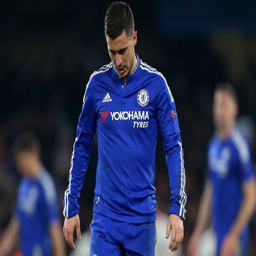
soccer player during the match